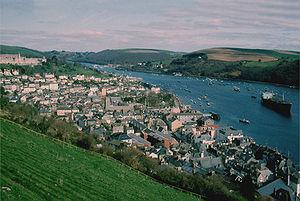
Dartmouth, ou Tartemue en ancien français, une ville du Sud-Ouest de l'Angleterre, située sur les bords de l'estuaire de la rivière Dart. Elle fait partie du comté de Devon.